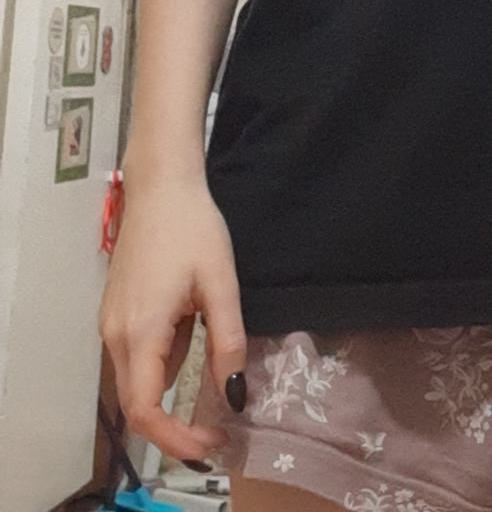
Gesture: no_gesture